Microstate

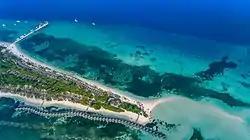
Maldives in the Indian Ocean, the smallest independent country in Asia with an area of

Case study research, however, has led some researchers to believe that the statistical evidence belies the anti-democratic elements of microstate politics. Due to small populations, family and personal relations are often decisive in microstate politics. In some cases, this impedes neutral and formal decision-making and instead leads to undemocratic political activity, such as clientelism, corruption, particularism and executive dominance.